History of the Catholic Church in Mexico

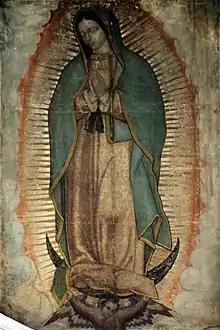
Our Lady of Guadalupe.

In 1531, a Nahua, Juan Diego, is said to have experienced a vision of a young girl on the site of a destroyed temple to a mother goddess. The cult of the Virgin of Guadalupe was promoted by Dominican archbishop of Mexico, Alonso de Montúfar, while Franciscans such as Bernardino de Sahagún were deeply suspicious because of the possibility of confusion and idolatry.